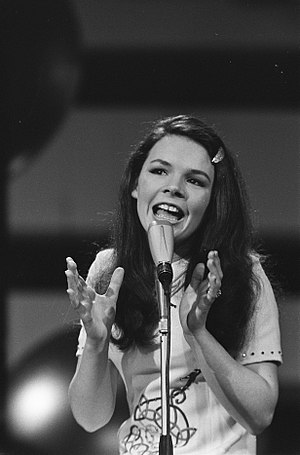
Dana Rosemary Scallon
Dana i Eurovision Song Contest 1970
Dana Rosemary Scallon, blot kendt som Dana, er en irsk sanger og tidligere politiker.